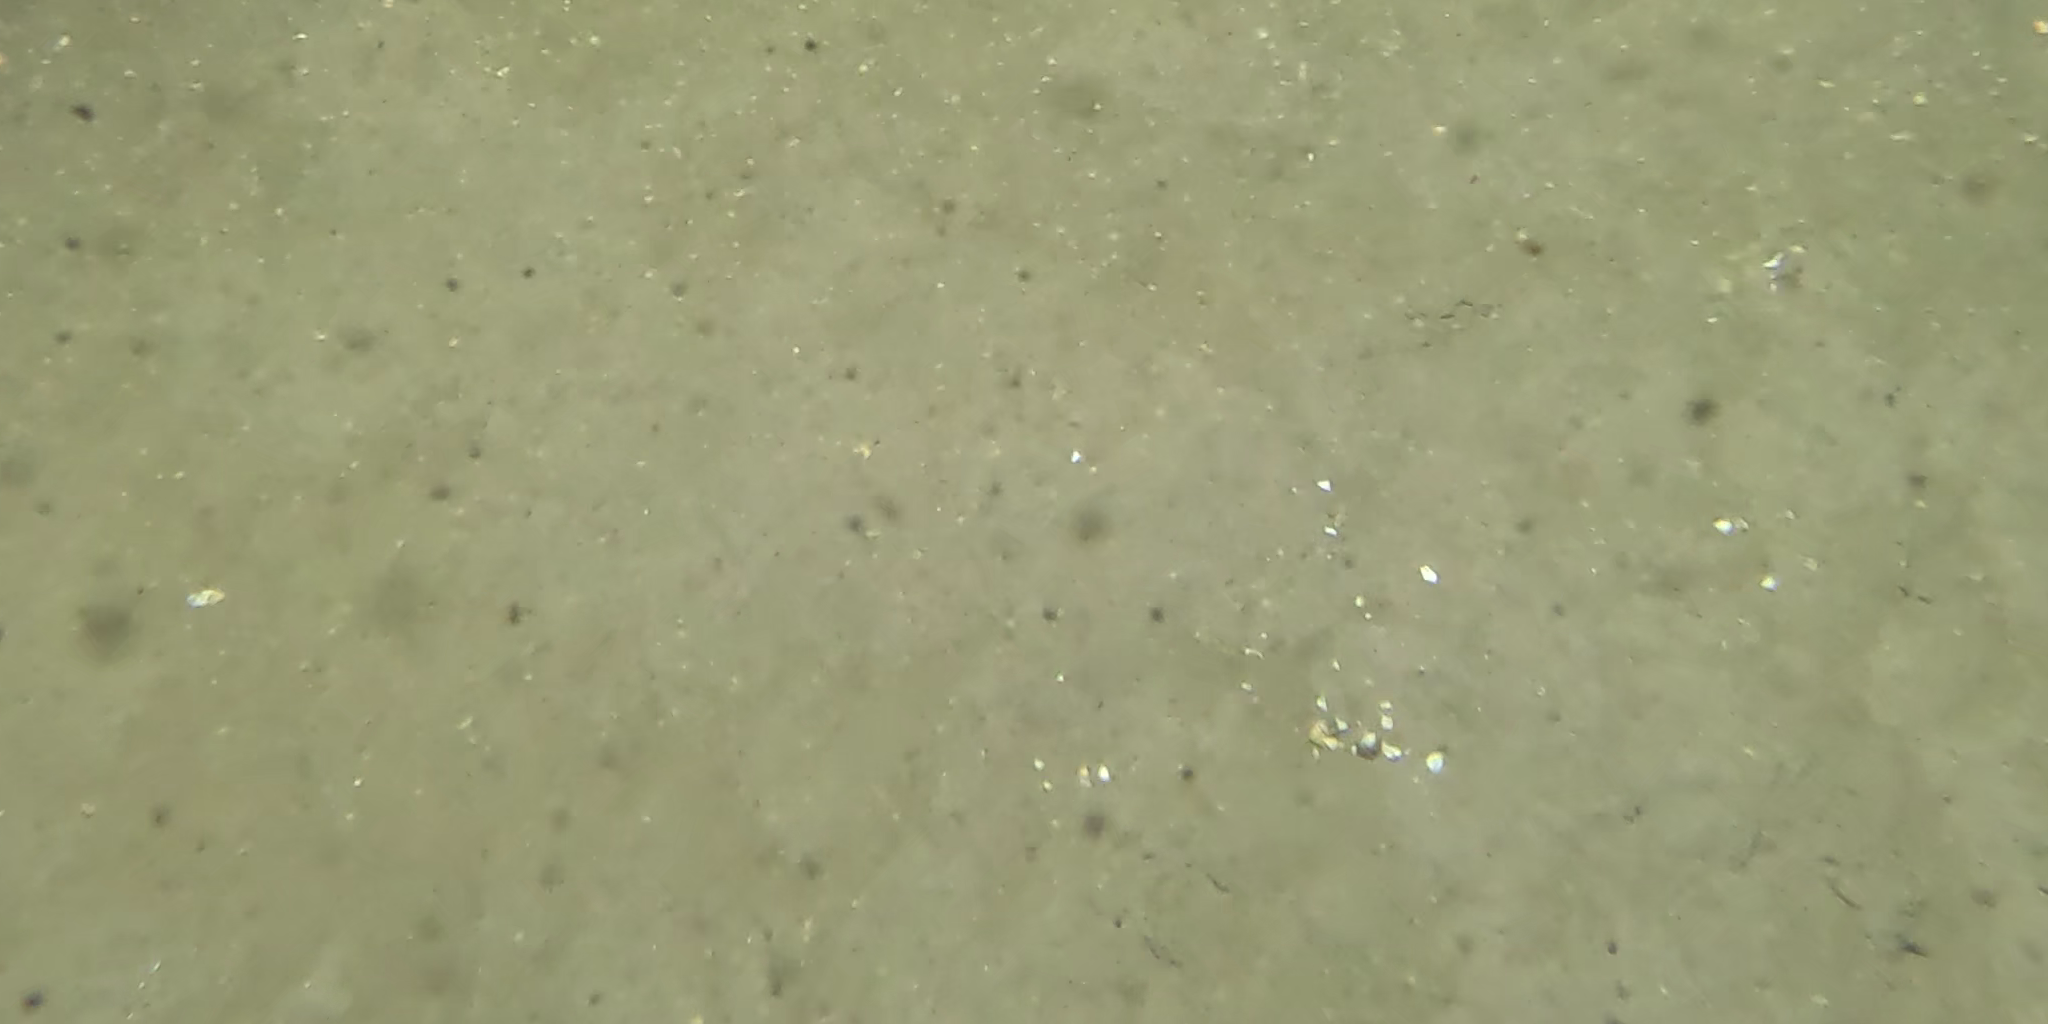
Seabed habitat: sand